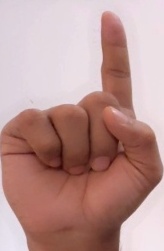
ASL sign: 1